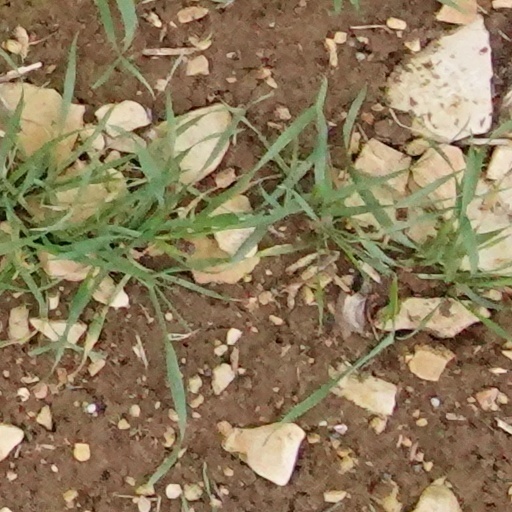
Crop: wheat